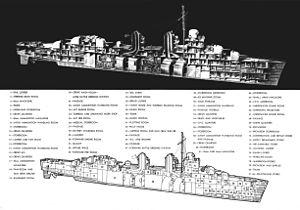
La classe Fletcher est une classe de destroyers américains entrée en service en 1942 et dont 175 exemplaires ont été construits. Ce type de navire a joué un rôle de premier plan durant la Seconde Guerre mondiale dans la guerre du Pacifique contre le Japon.